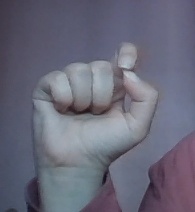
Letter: fa